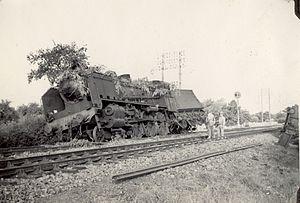
Saint-Malo est une commune française située en Bretagne, dans le département d'Ille-et-Vilaine, et le principal port de la côte nord de Bretagne. Le secteur touristique y est également très développé.